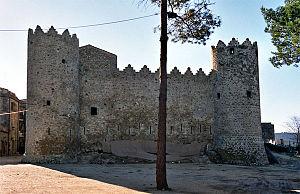
La Costa Brava est le nom donné à la côte catalane sur la mer Méditerranée, située au nord-est de la Catalogne, dans la Province de Gérone. Elle part de Portbou, à côté de la frontière française, et s'étend sur 160 kilomètres et sur les 255 kilomètres du profil déchiqueté de la Costa Brava jusqu’à Blanes, à l’embouchure du fleuve Tordera. Elle est encadrée, au nord, par la côte Vermeille qui en est la continuation géomorphologique et, au sud, par la Costa del Maresme.